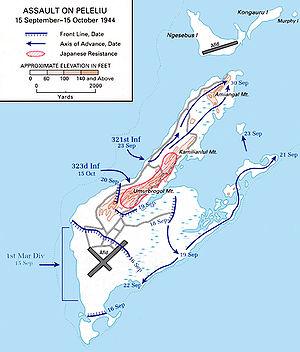
L’aérodrome de Peleliu est un petit aérodrome de l'État de Peleliu, situé sur l'île du même nom aux Palaos. Il s'agissait également d'un aéroport utilisé durant la Seconde Guerre mondiale.